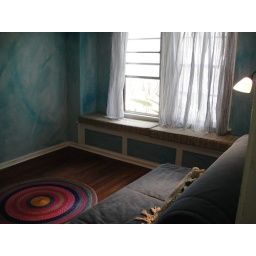
blue bedroom has storage beneath captain's bench